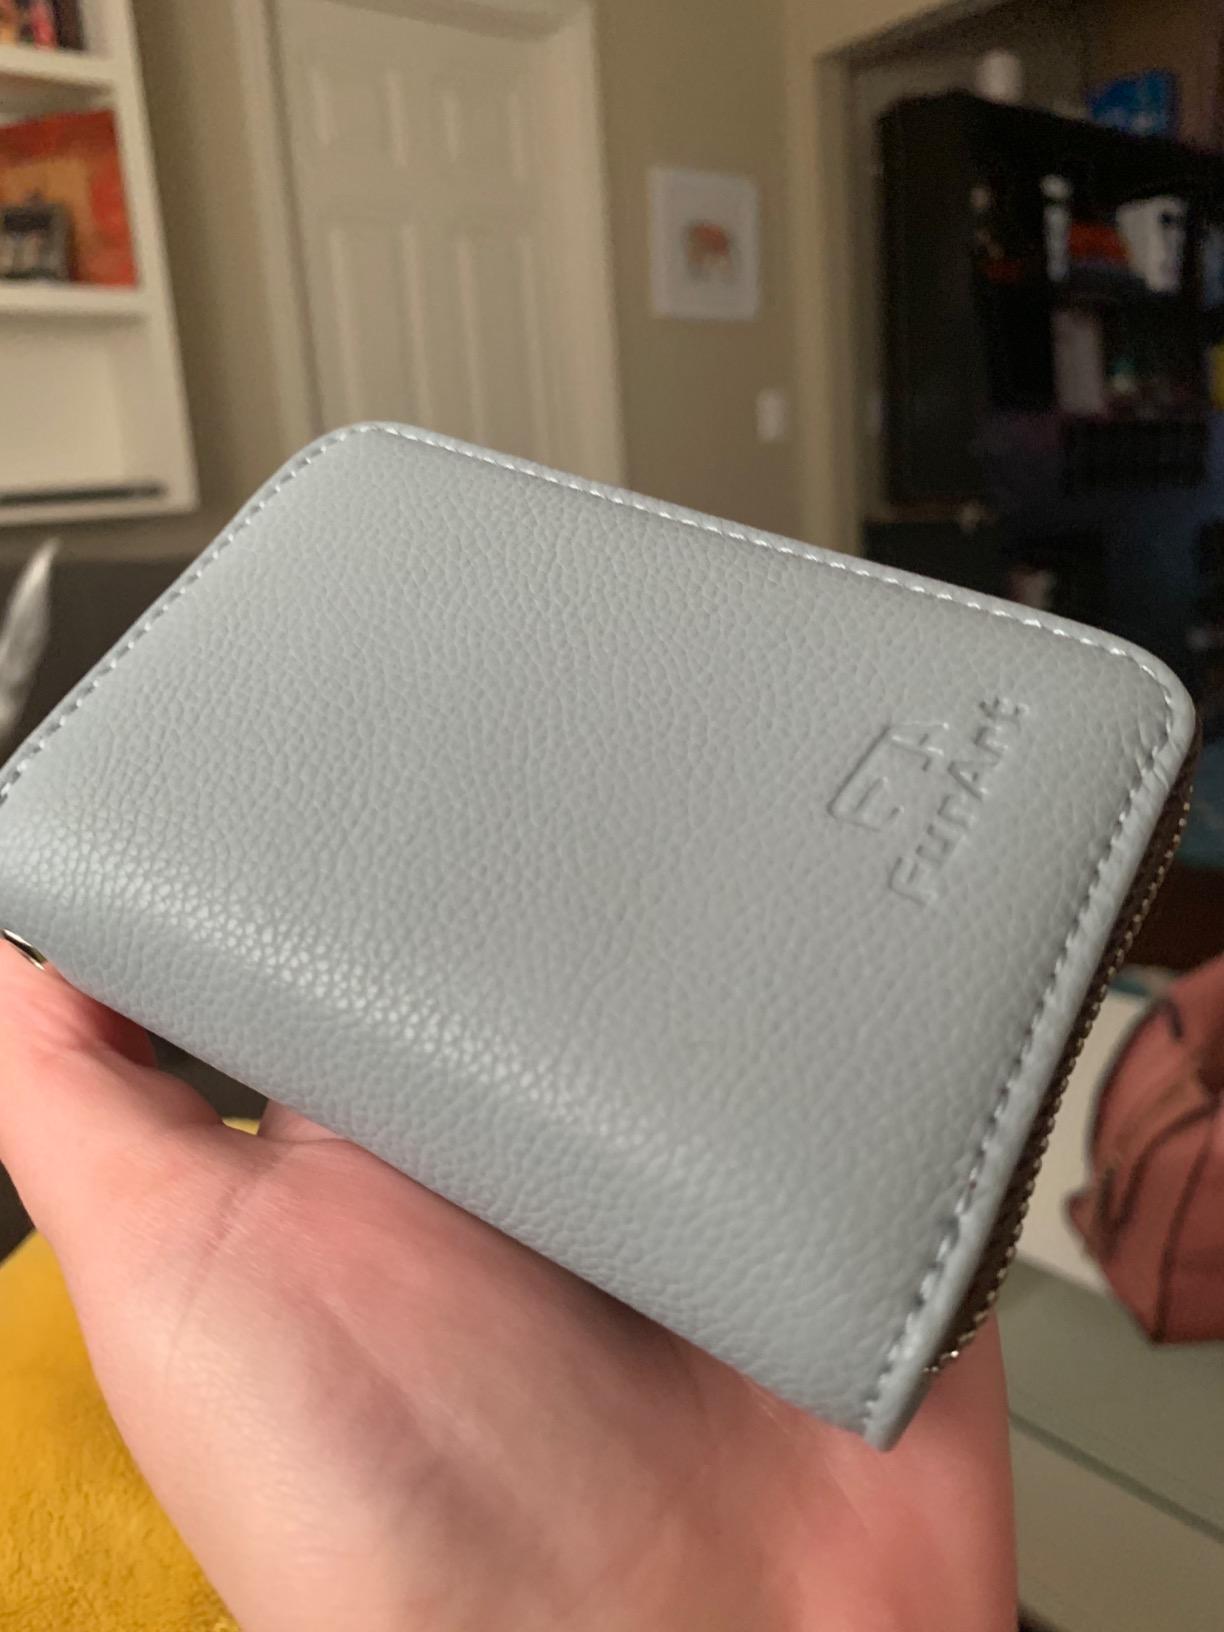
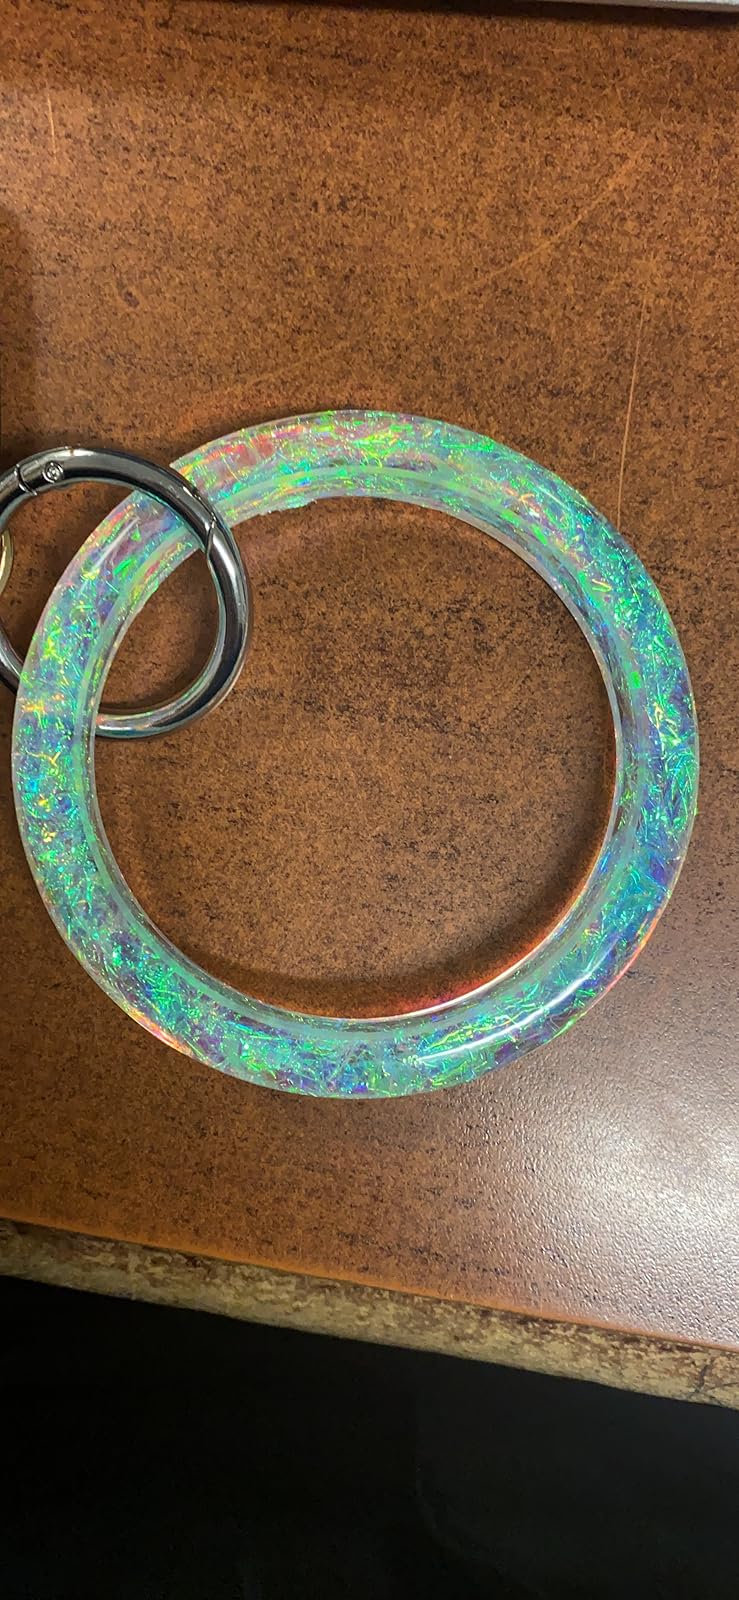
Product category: accessories_keychain
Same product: no